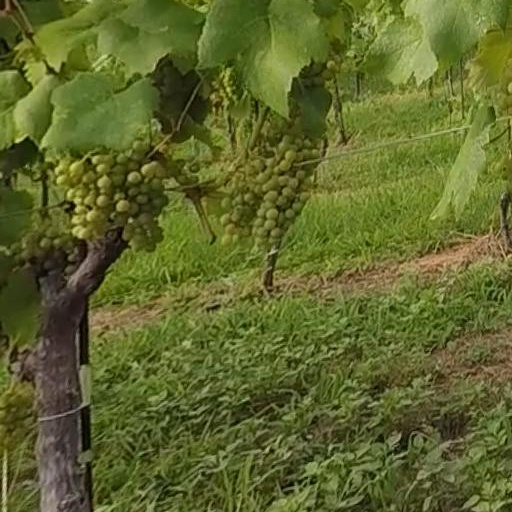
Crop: grape